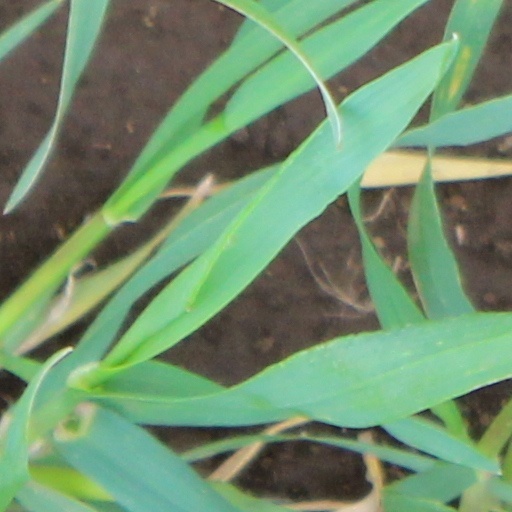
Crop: wheat